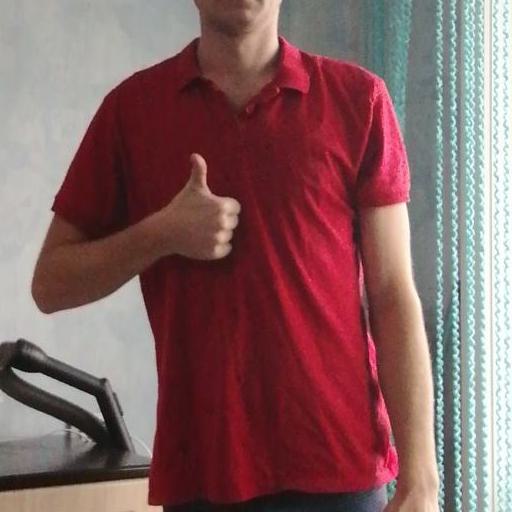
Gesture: like